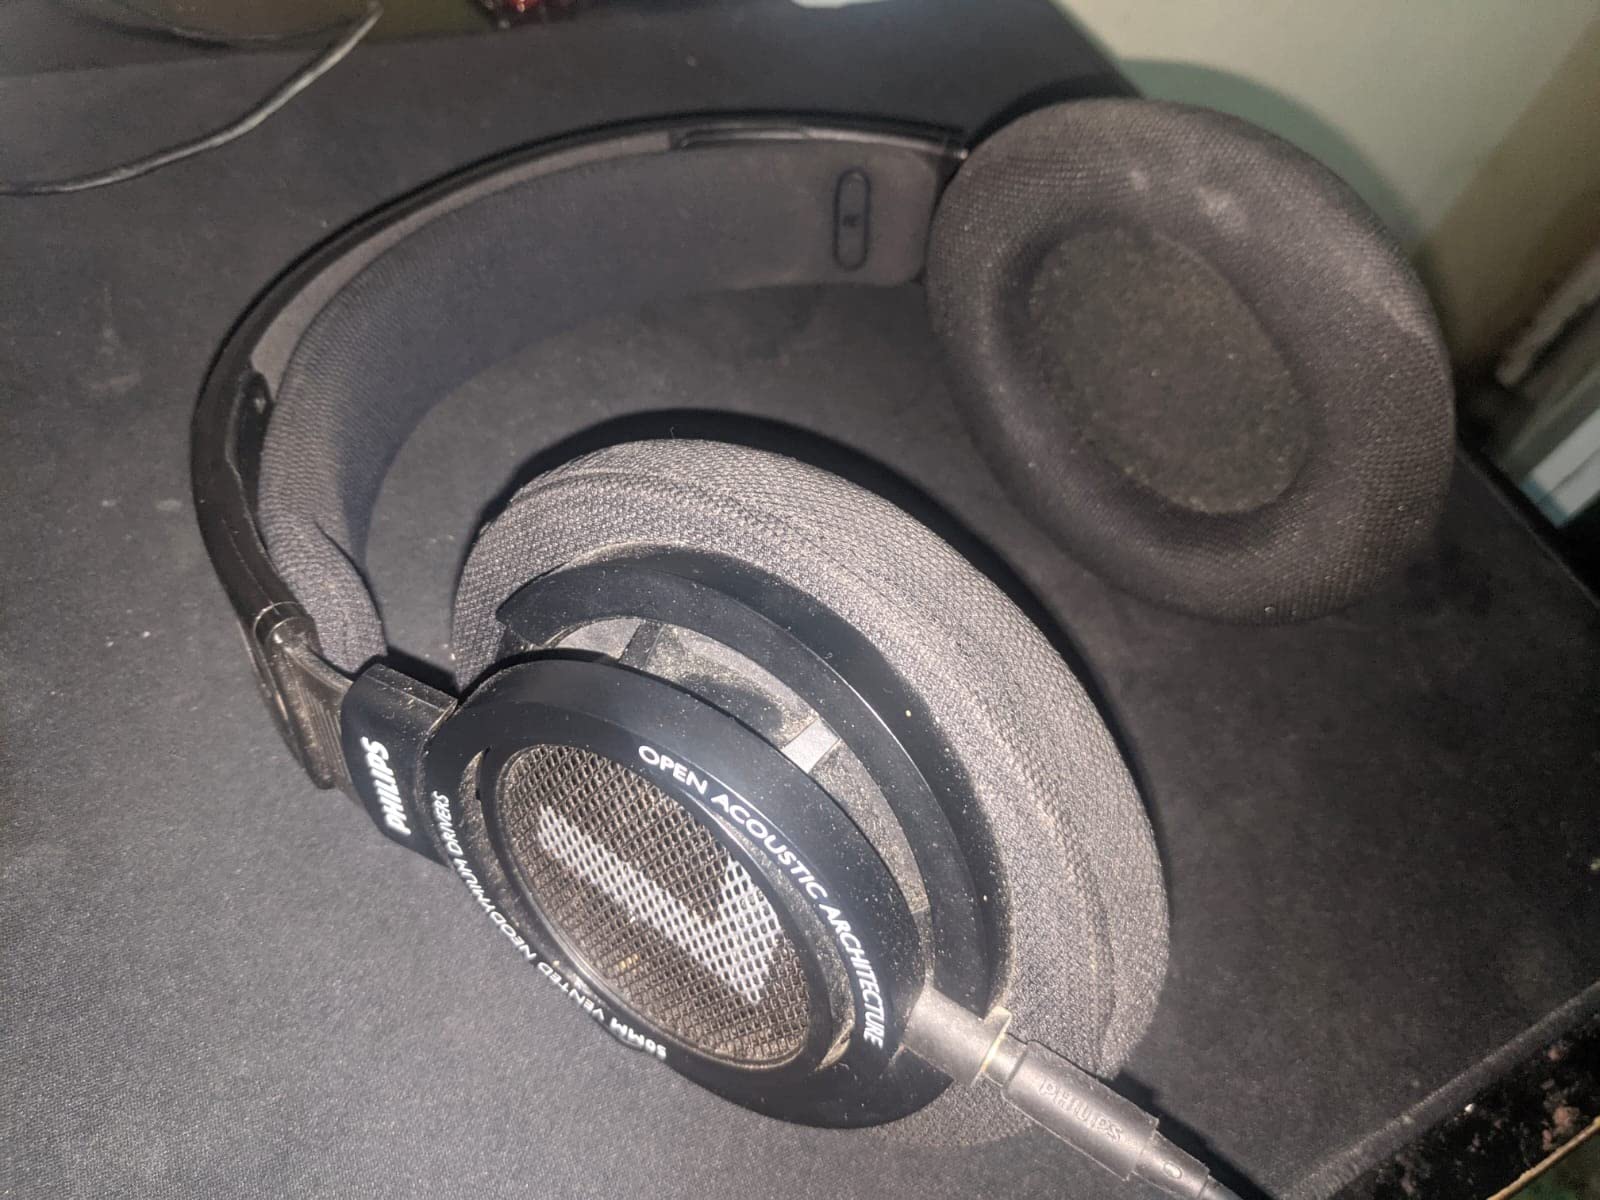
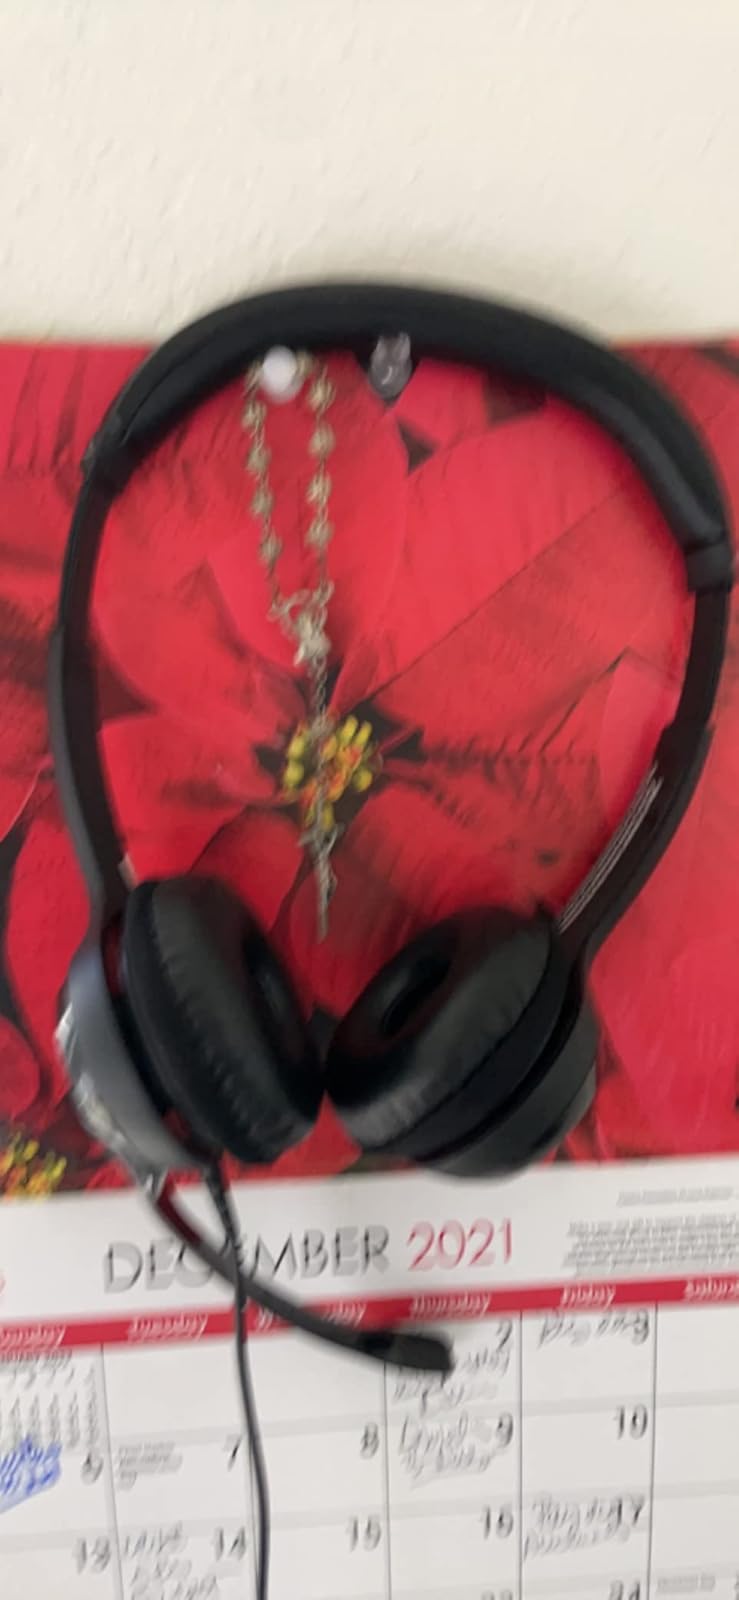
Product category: headphones
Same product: no